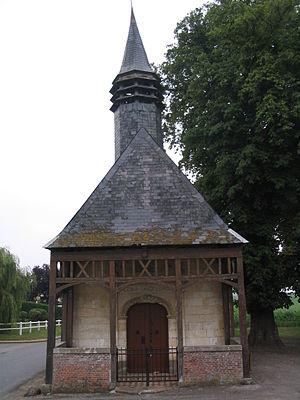
Chapelle située à Gannes (Oise) sur la D164 Italiano: Cappella situata a Gannes, (Oise, Piccardia, Francia)
Gannes est une commune française située dans le département de l'Oise en région Hauts-de-France. Ses habitants sont appelés les Gannois et les Gannoises.